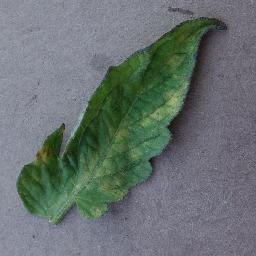
Label: Tomato___Leaf_Mold